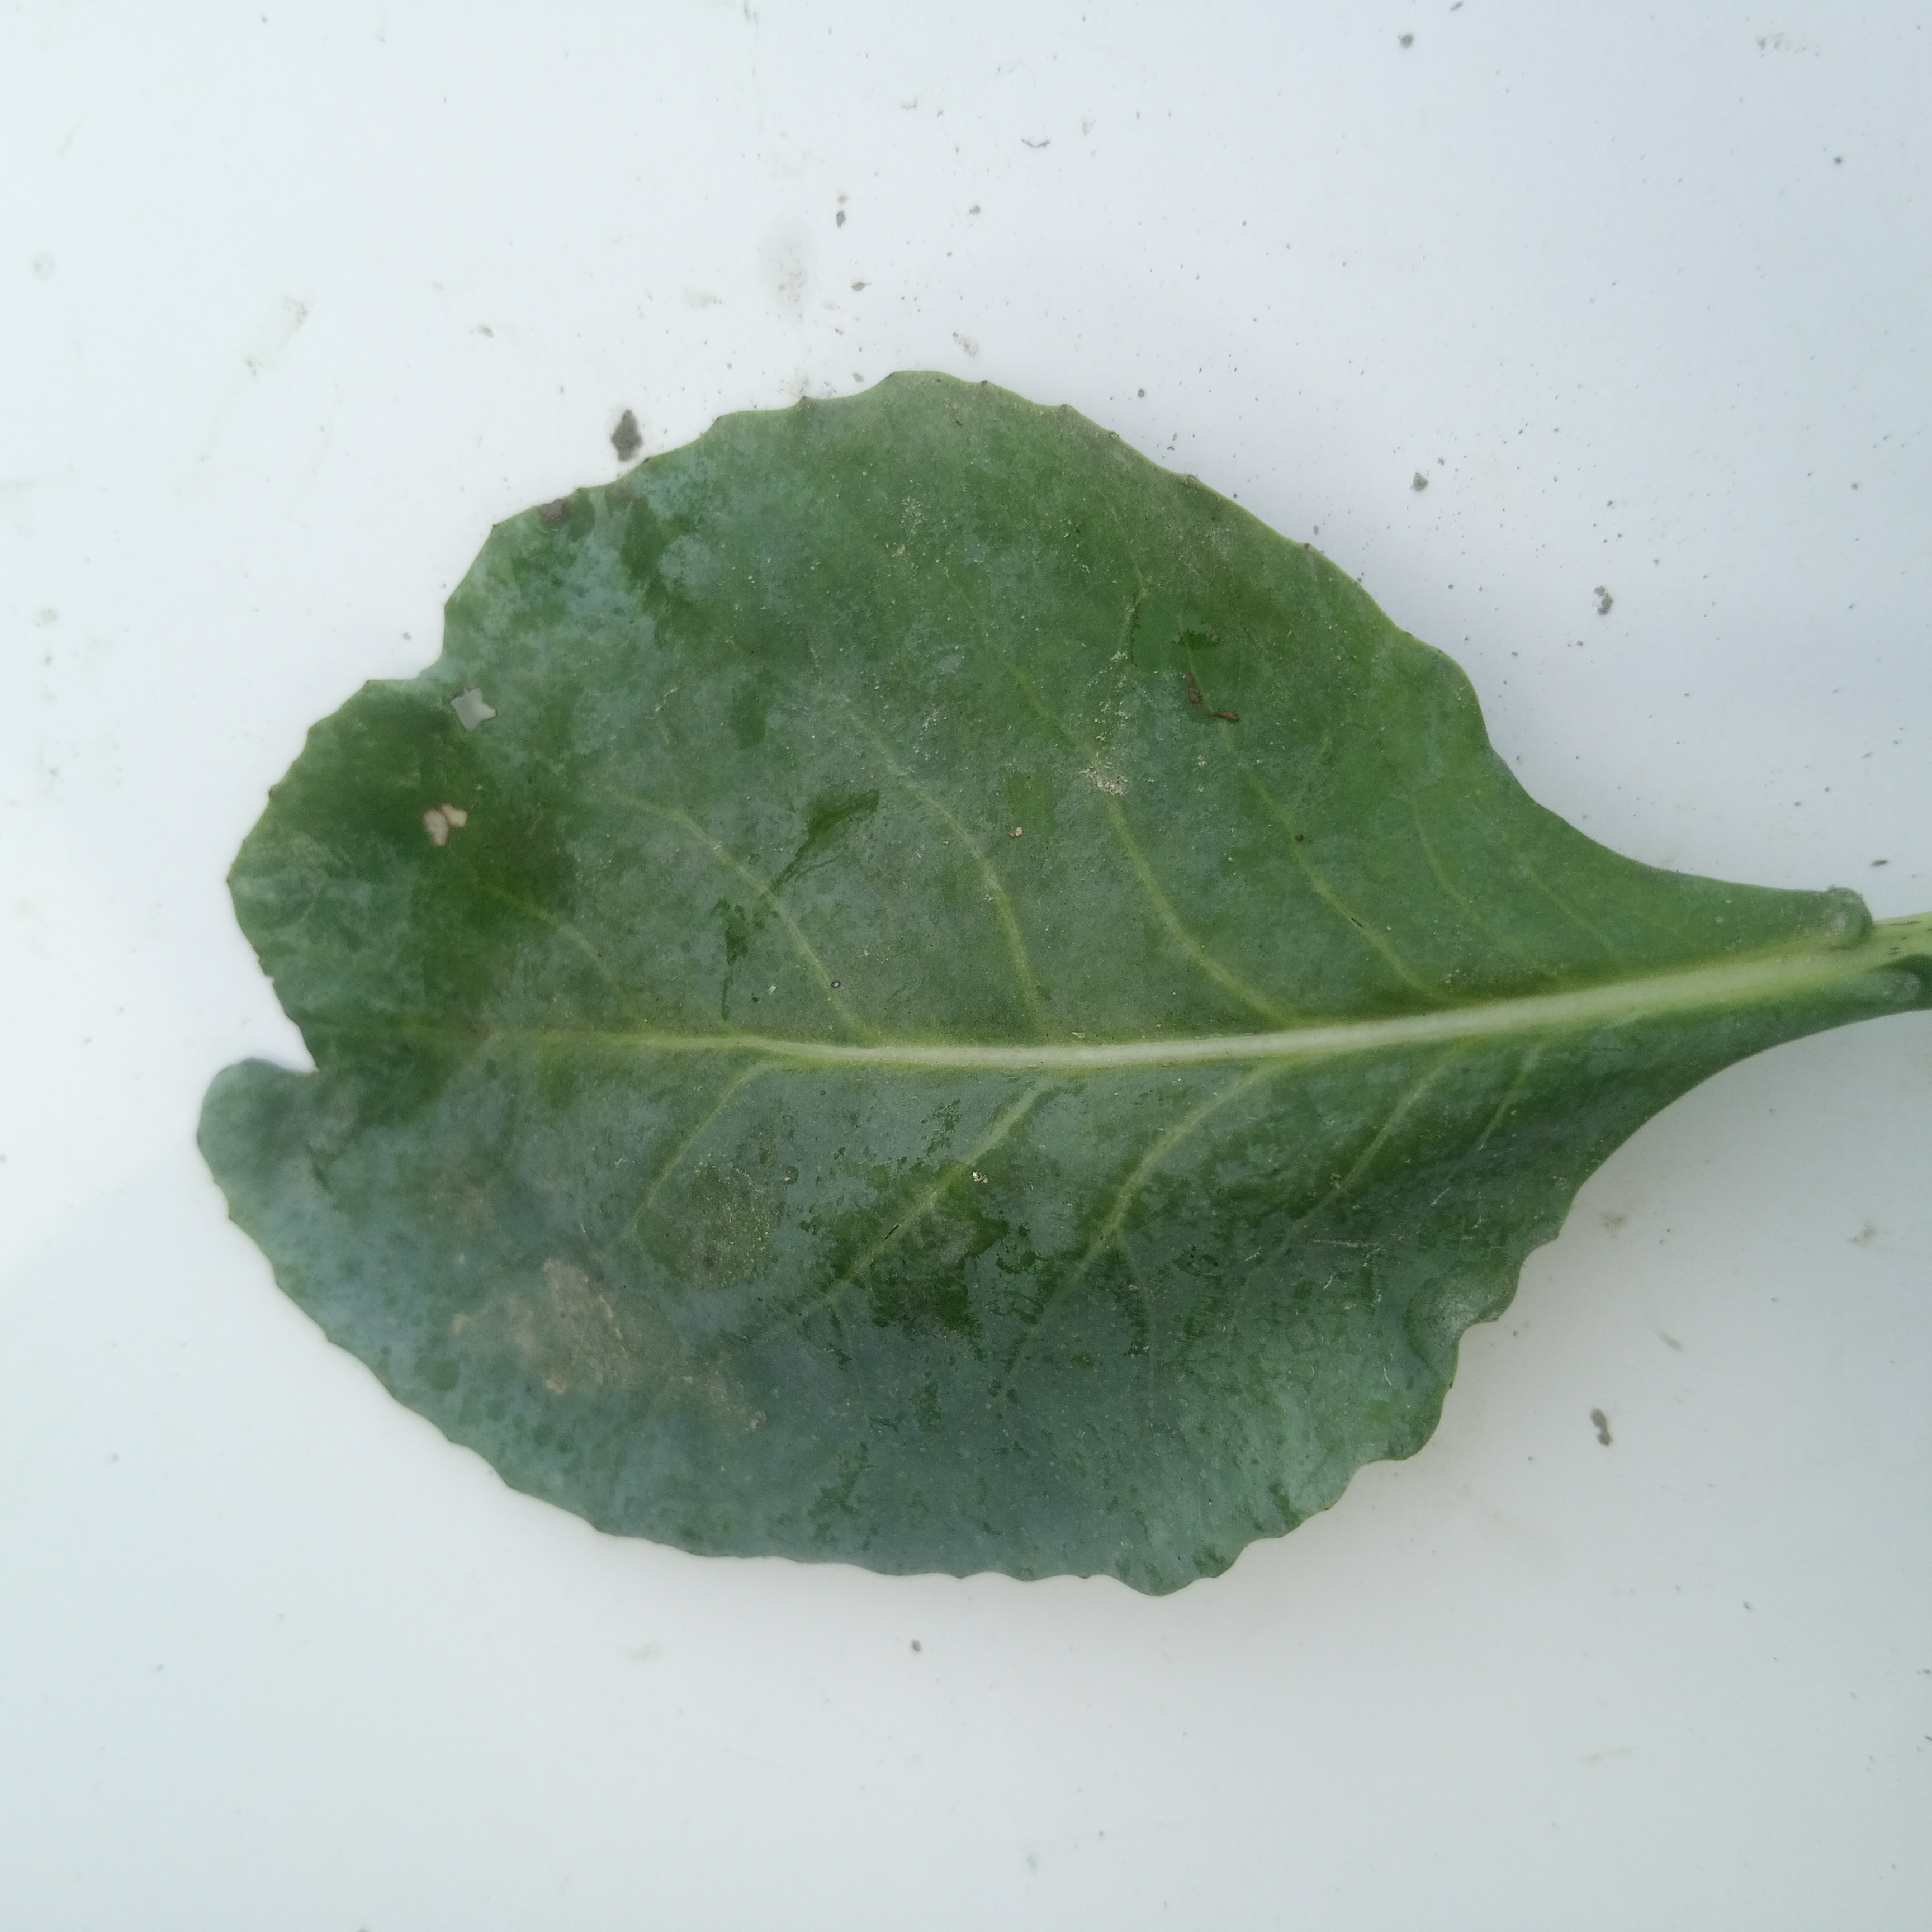
Label: Healthy